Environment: real
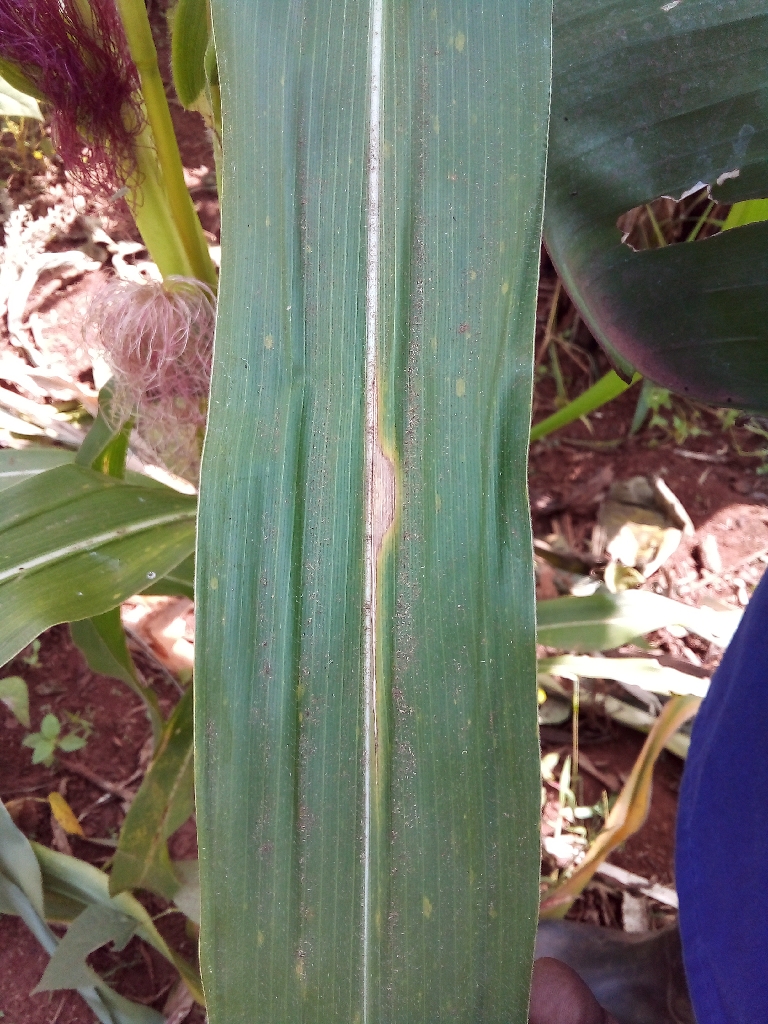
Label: northern_corn_leaf_blight